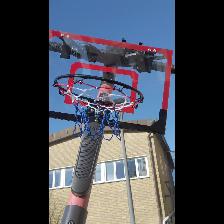
Label: NonHuman